Stan Drayton

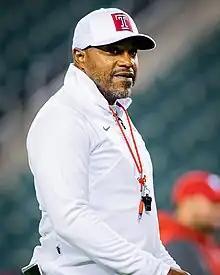
Drayton in 2022

Stanley Drayton (born March 11, 1971) is an American football coach who is currently the running backs coach at Penn State. He previously served as the head football coach at Temple. He formerly served as the associate head coach, running backs coach, and run game coordinator at Texas, coached running backs at Ohio State and also coached running backs in the National Football League (NFL) for the Chicago Bears.